Leslie Goonewardene

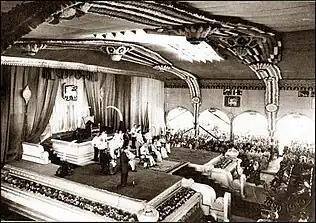
The formal ceremony marking the start of self-rule, with the opening of the first parliament at Independence Square by Prince Henry, Duke of Gloucester in the presence of Rt Hon D.S. Senanayake as first Prime Minister of Ceylon.

Though Philip Gunawardena, N.M. Perera, Edmund Samarakkody, and Colvin R. de Silva were detained in Ceylon, Goonewardene and his wife Vivienne were able to escape to India, but Goonewardene's properties were seized. They settled in Calcutta and established networks with the local Trotskyist organisations, including that of the Uttar Pradesh Trotskyist group, as well as groups in Bombay and Madras. Through discussion, the Indian and Ceylonese Trotskyists led by Goonewardene established a preliminary committee for the formation of the Bolshevik–Leninist Party of India, Ceylon and Burma (BLPI for short).